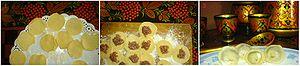
Les pelmeni sont un plat russe originaire de l'Oural. Il s'agit traditionnellement de pâte fine cuite farcie de viande hachée ou de poisson.